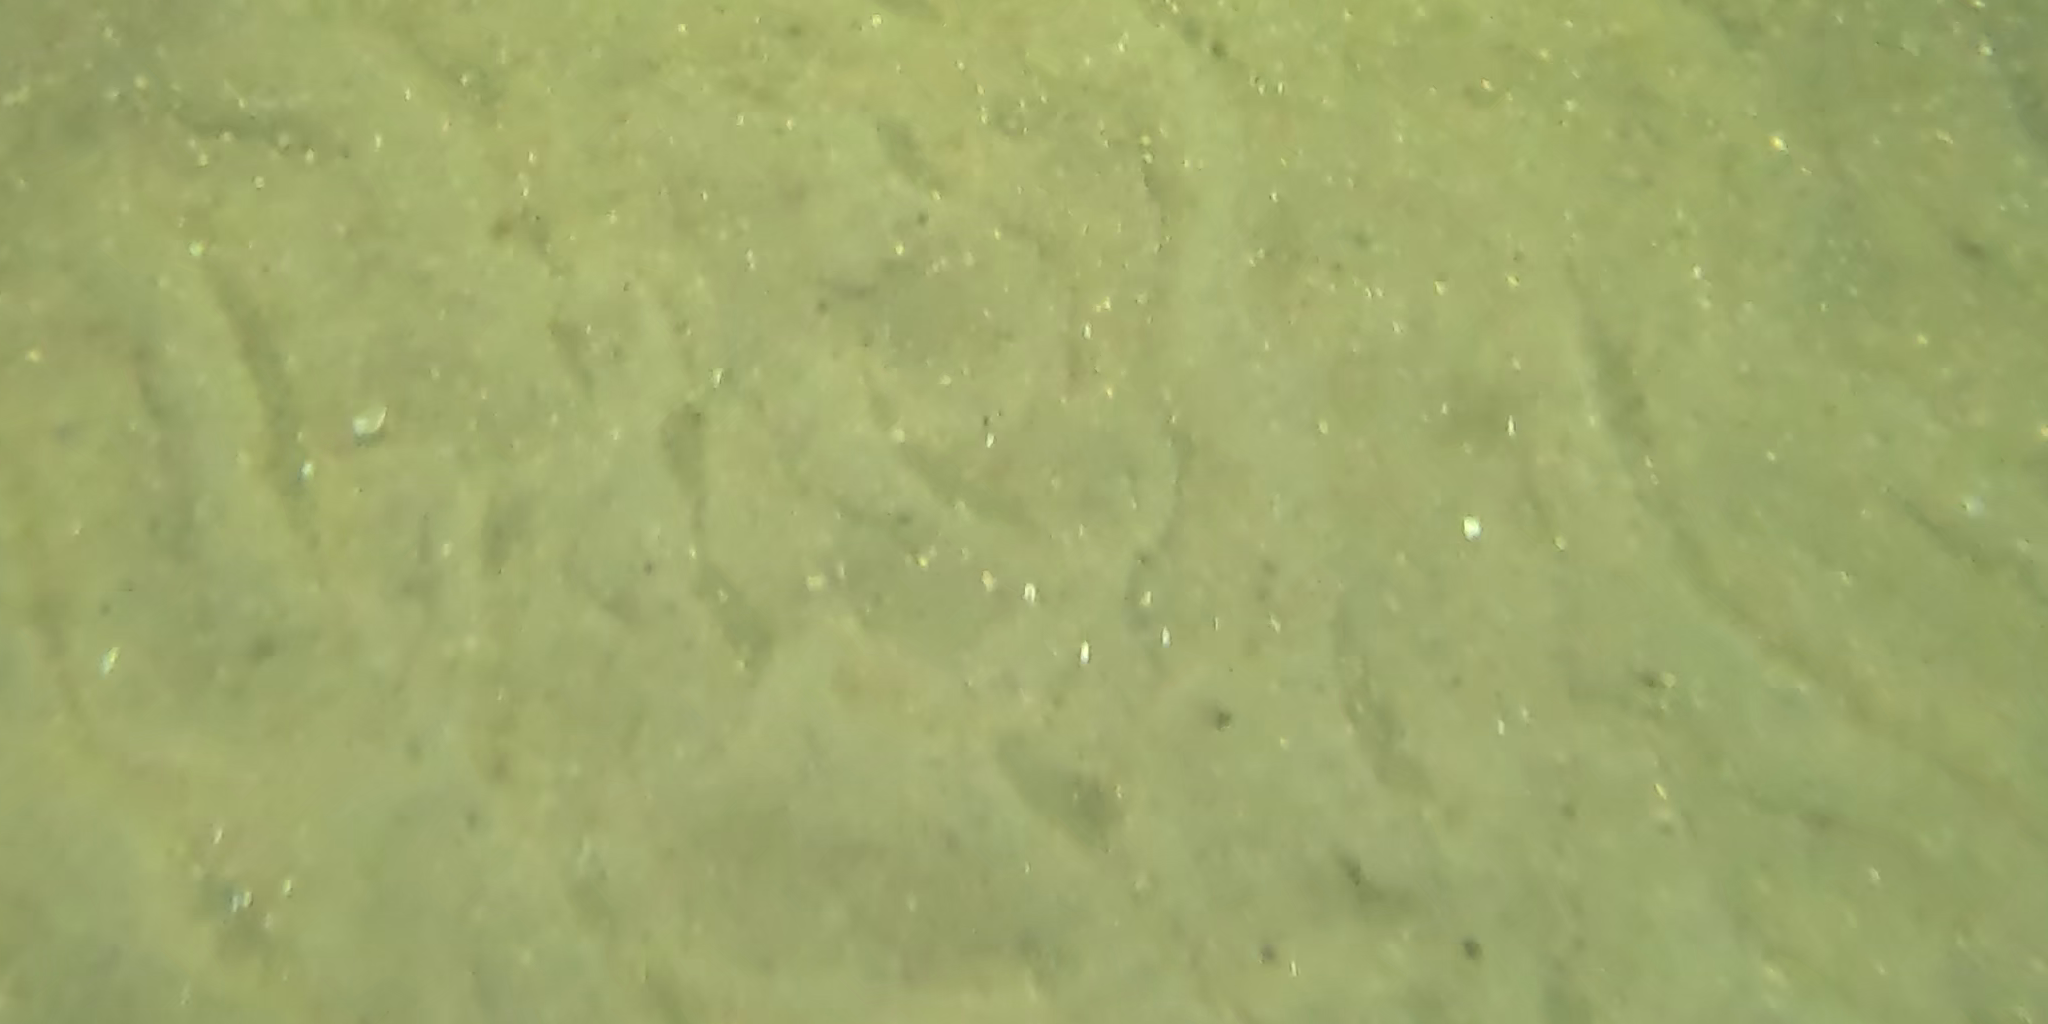
Seabed habitat: sand